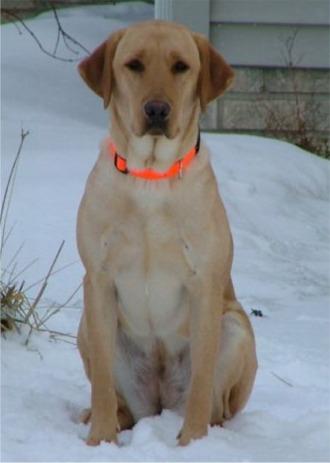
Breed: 3580-n000122-Labrador_retriever